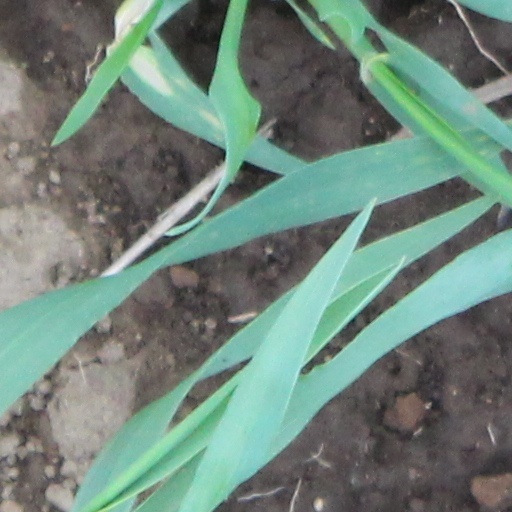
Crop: wheat